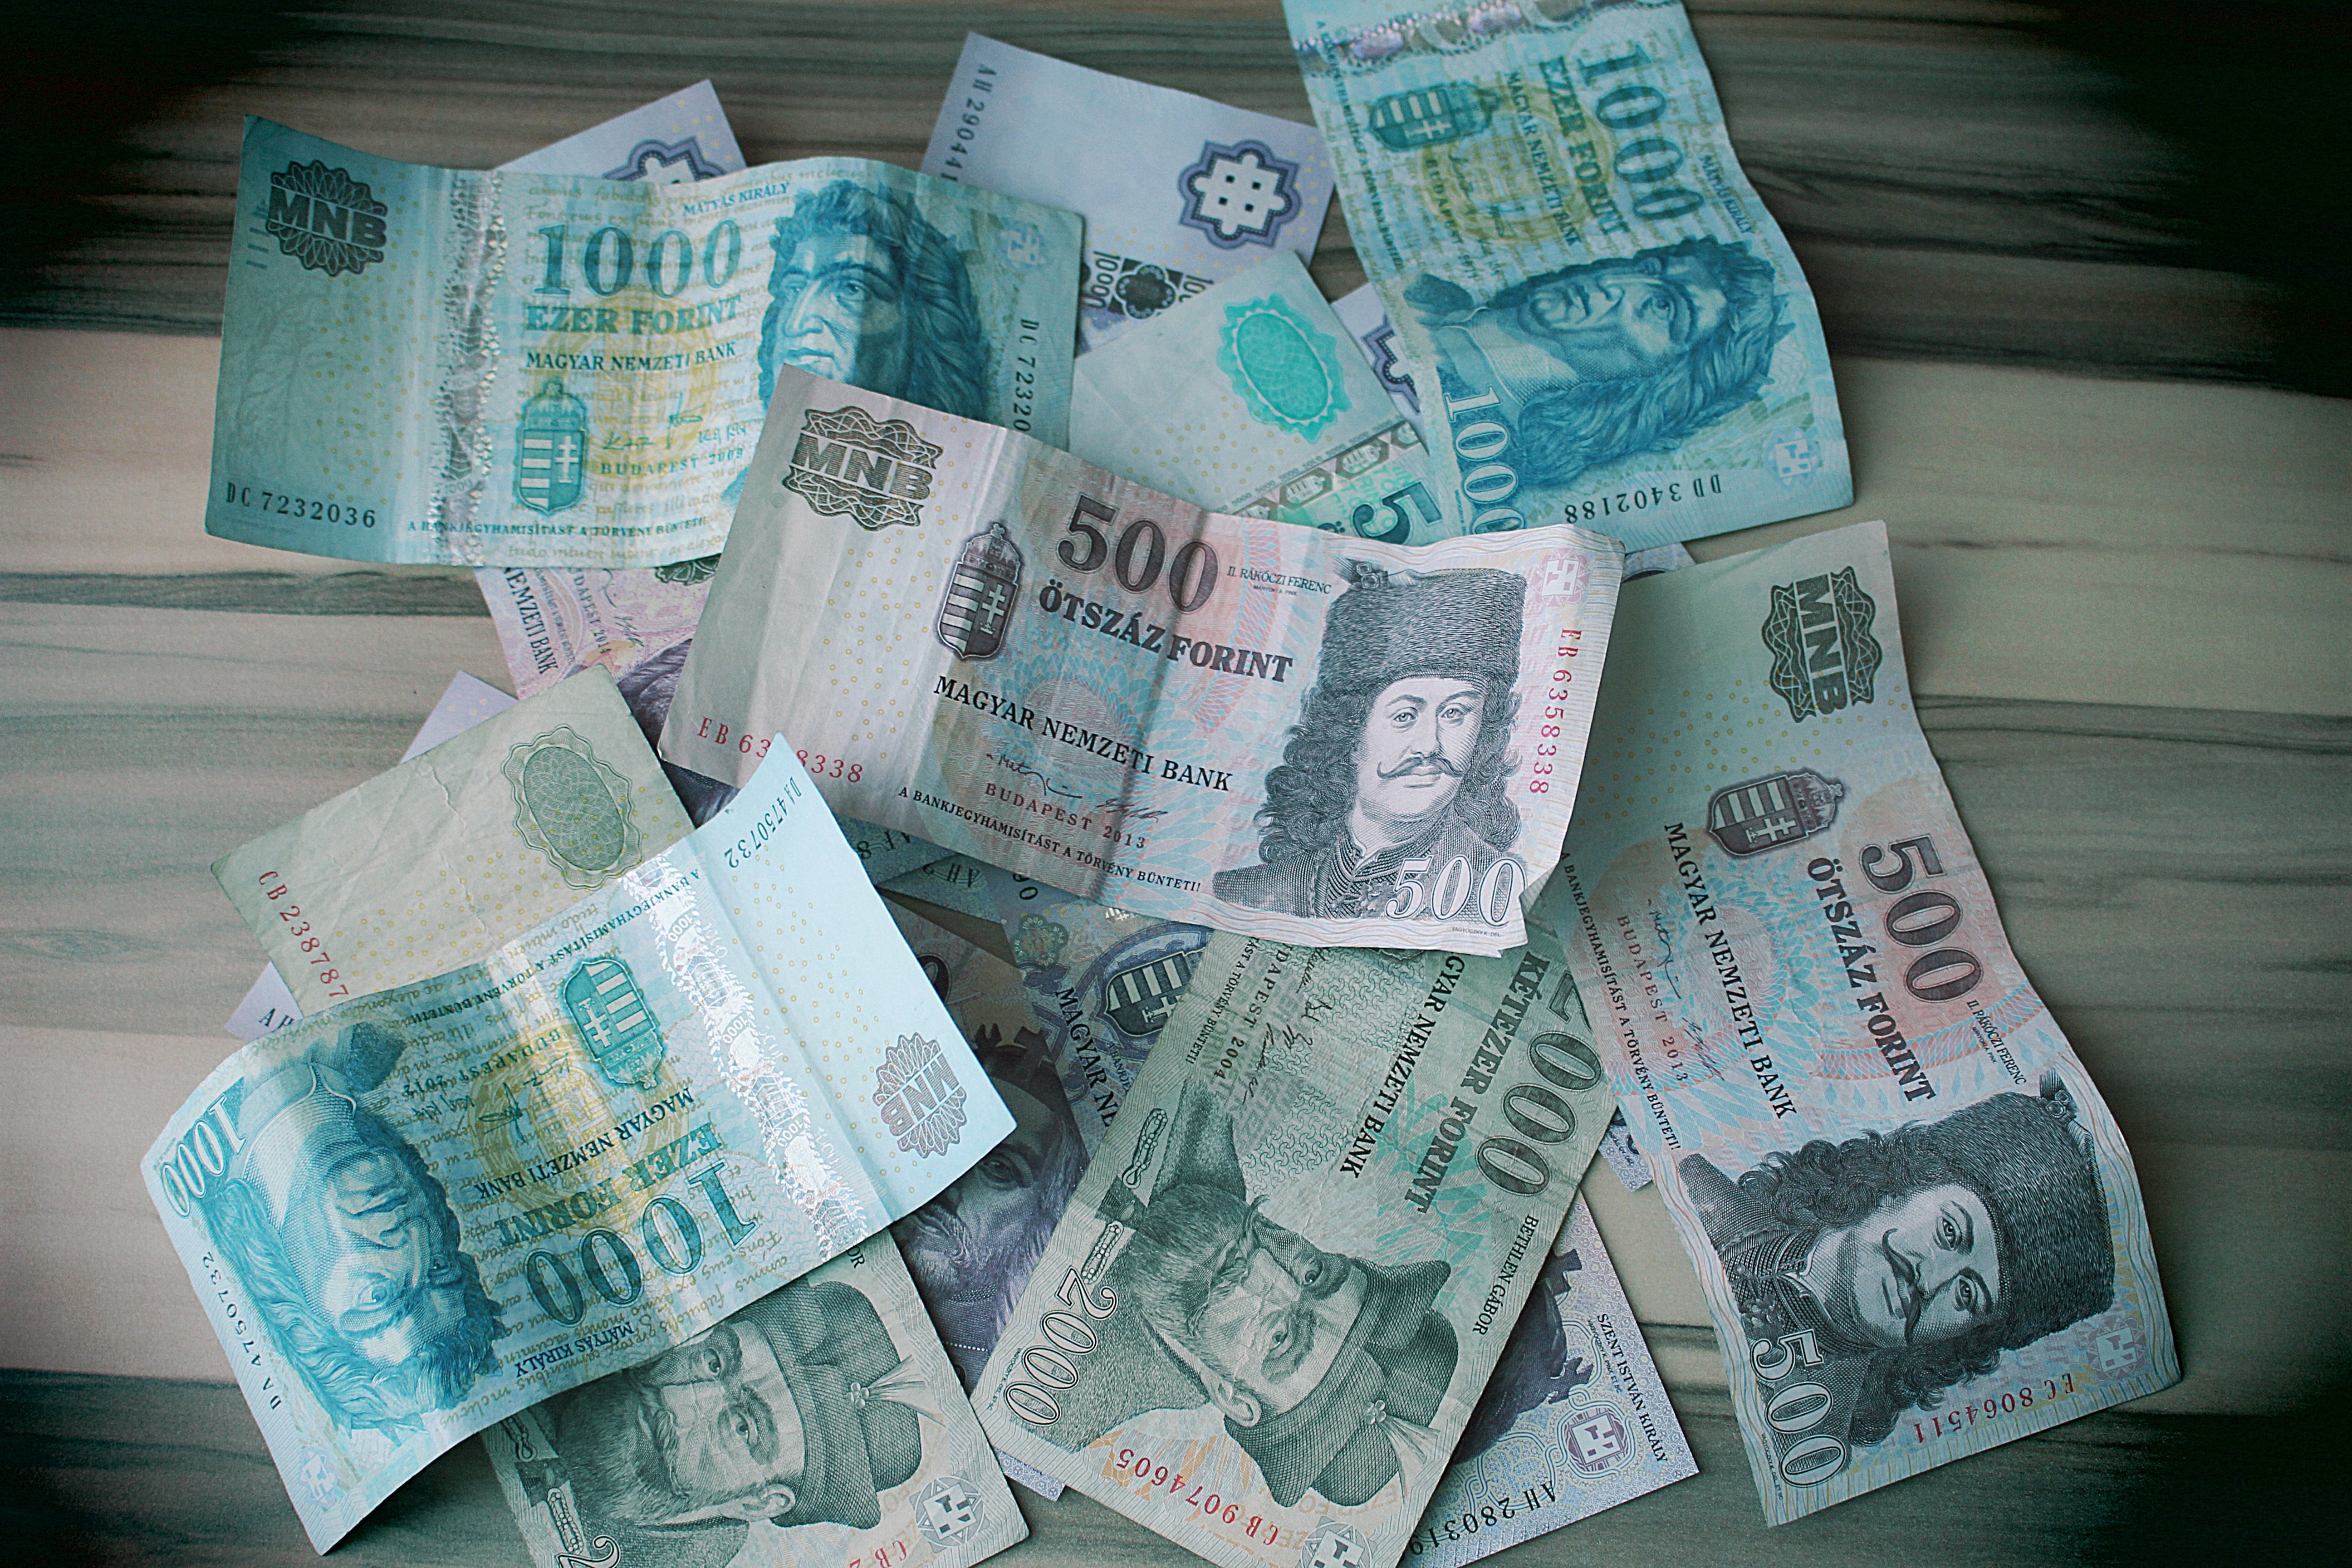
money, paper, material, cash, currency, dollar, banknote, bills, paper money, huf, hungarian currency